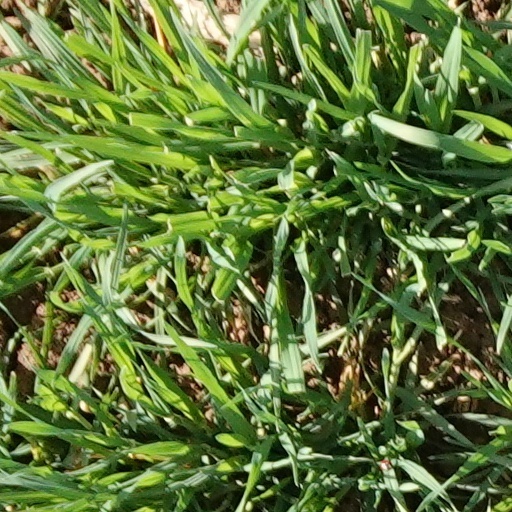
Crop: wheat